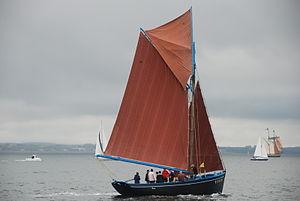
La Bergère de Domrémy est un sloop coquillier, construit en 1936 pour la drague des coquilles Saint-Jacques et des pétoncles en rade de Brest.
Cette liste recense les bateaux français, maritimes et fluviaux, protégés au titre des monuments historiques :
Un coquillier est un bateau de pêche utilisé pour draguer la coquille Saint-Jacques.